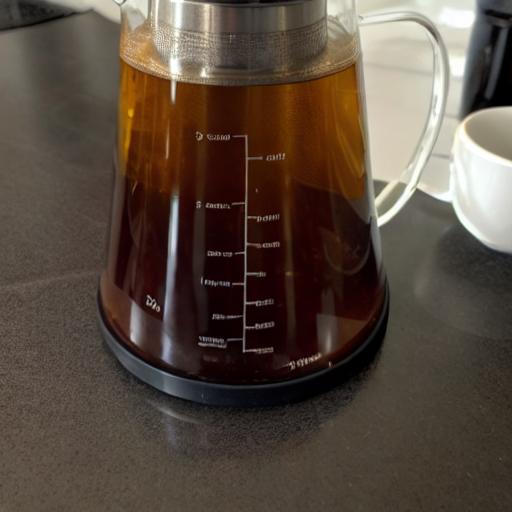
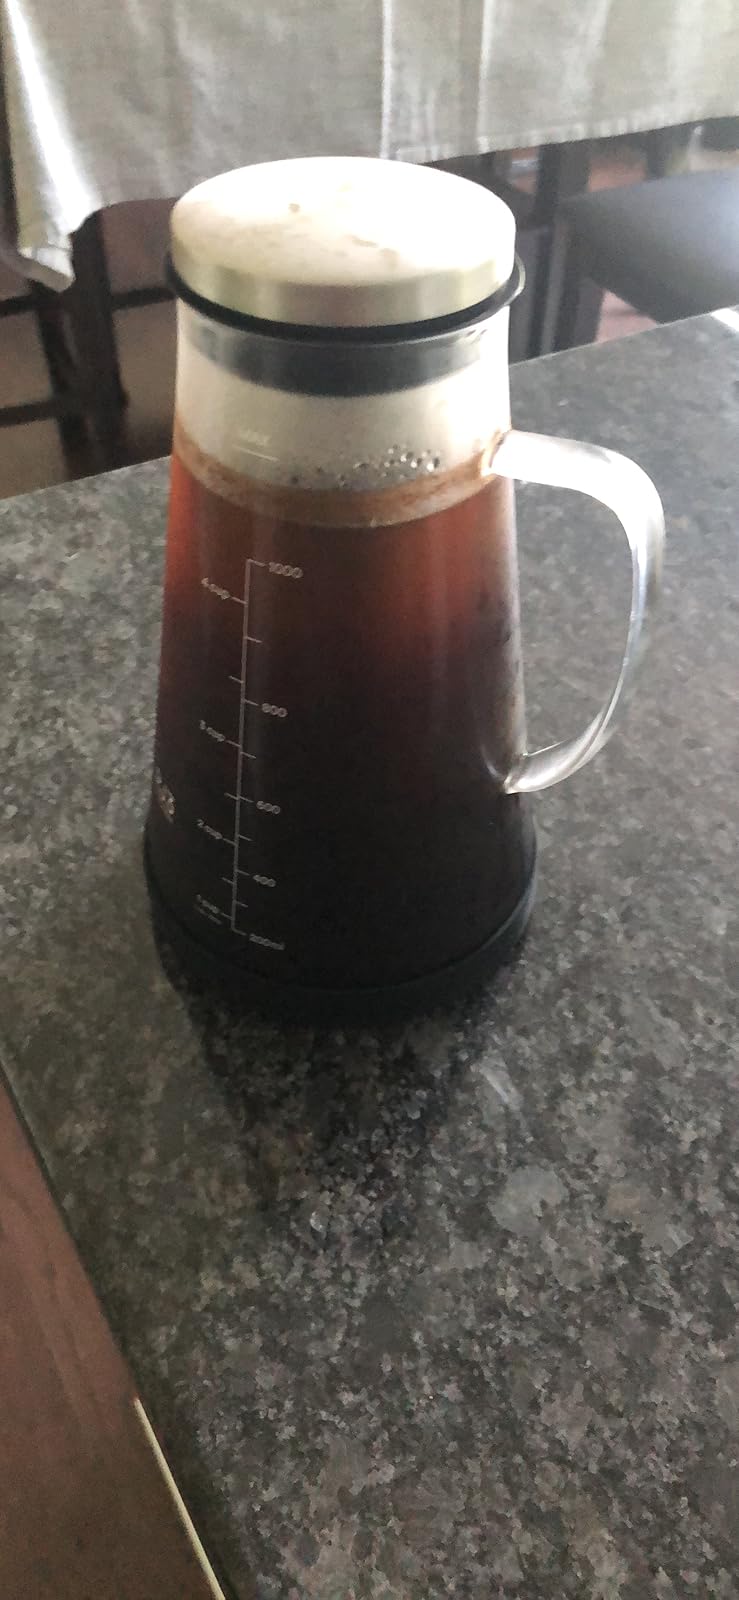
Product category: items_tea
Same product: no